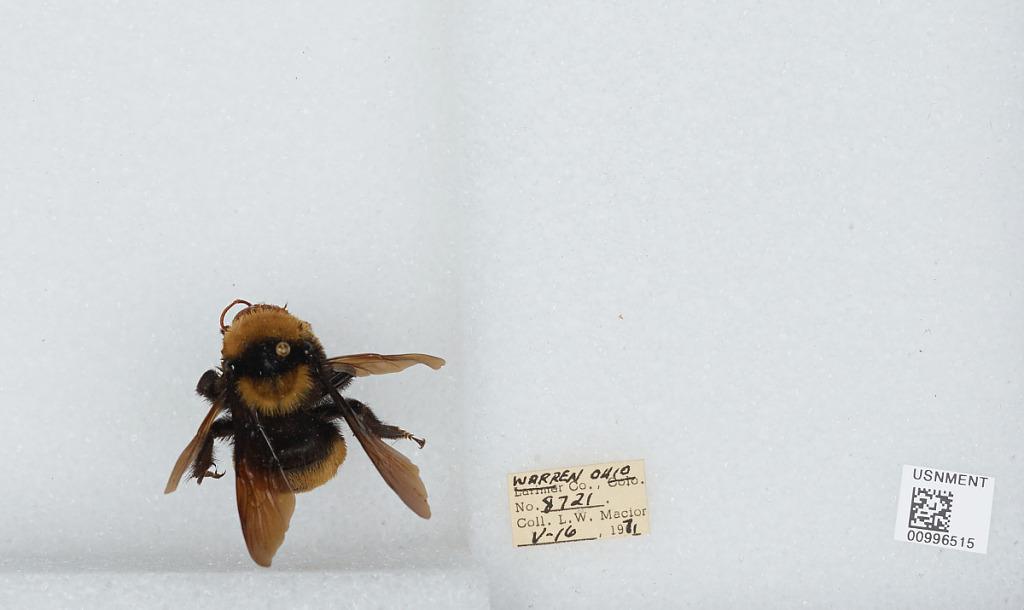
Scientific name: Bombus (Bombias) auricomus (Robertson)
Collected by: L. Macior
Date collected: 1971-5-16
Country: United States
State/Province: Ohio
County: Warren
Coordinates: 39.4242, -84.1856